Ali Sayad Shirazi

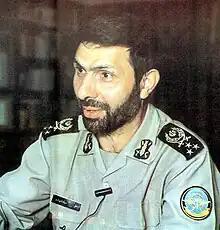
Shirazi in his uniform pictured during the Iran-Iraq War

Ali Sayad Shirazi (13 June 1944 – 10 April 1999) was an Iranian military officer. He was as key military commander of the Iranian Ground Forces during the Iran–Iraq War. Shirazi was assassinated by Mojahedin-e Khalq in 1999 while serving as the deputy chief of the Iranian Armed Forces General Staff.